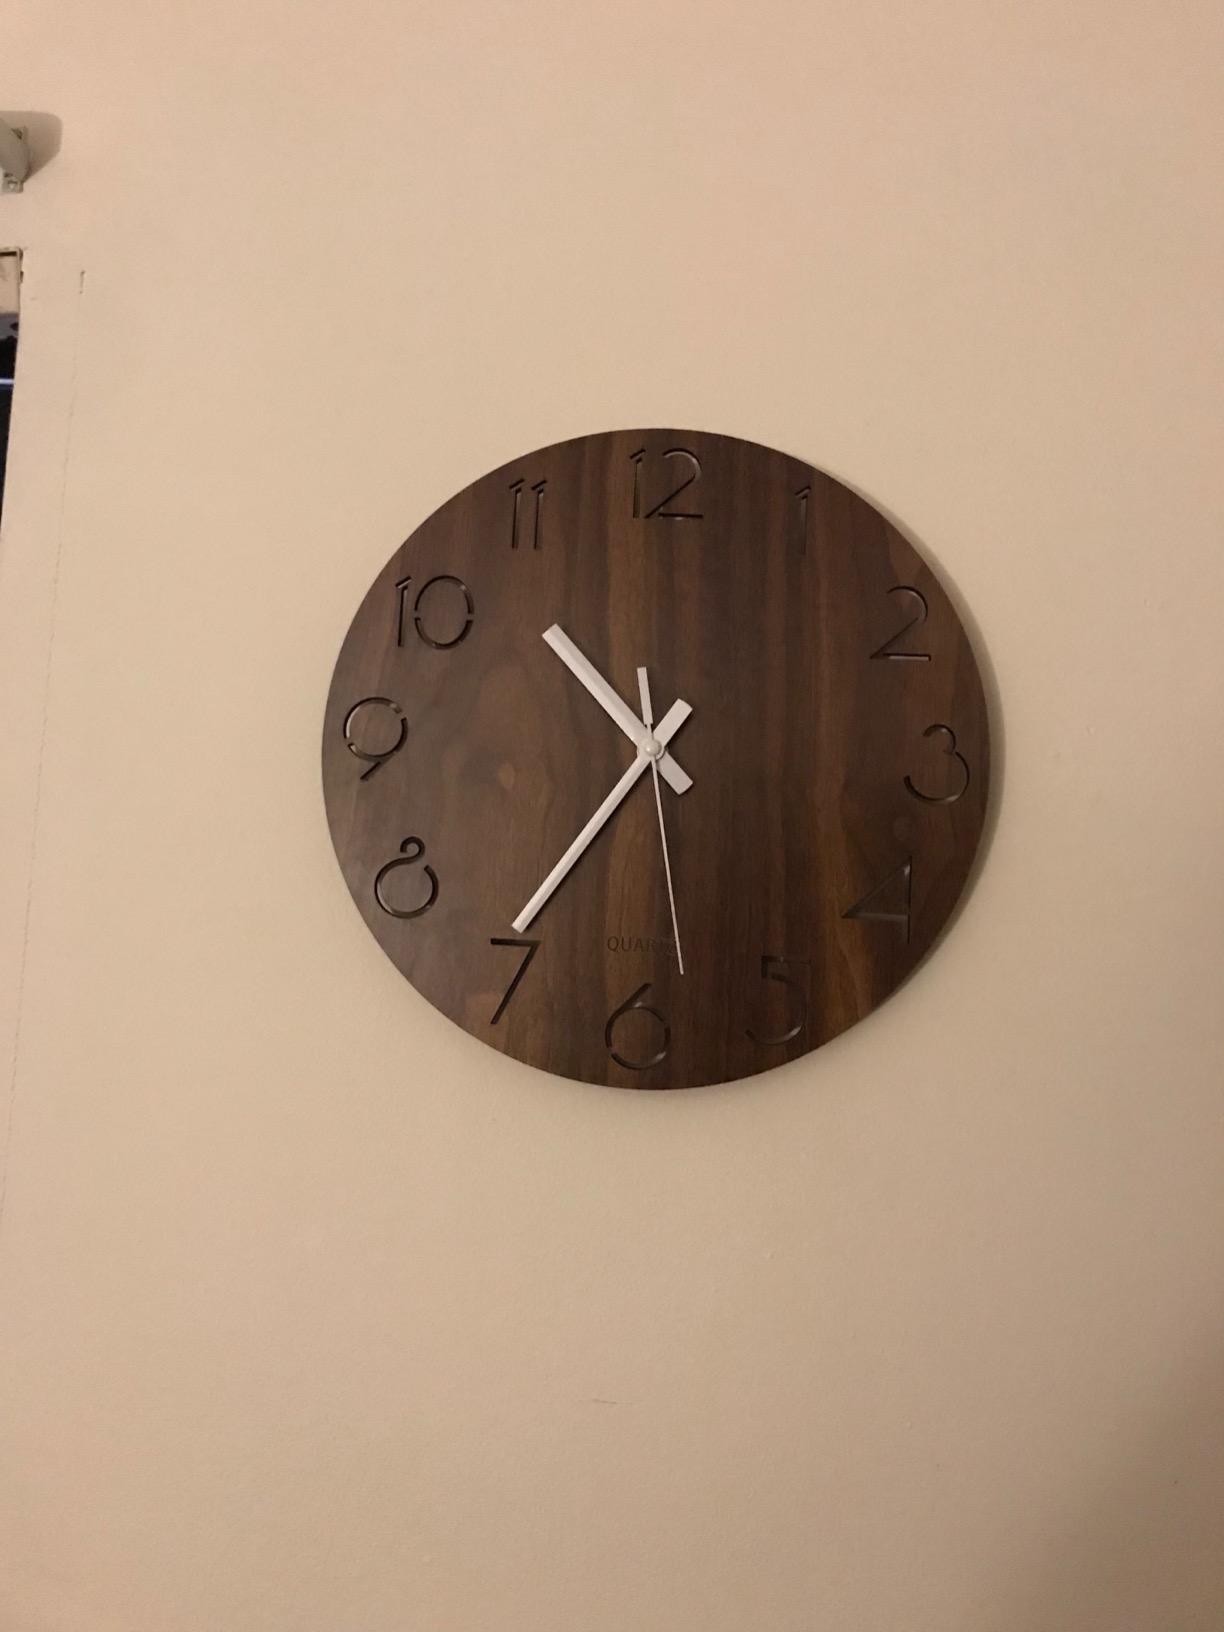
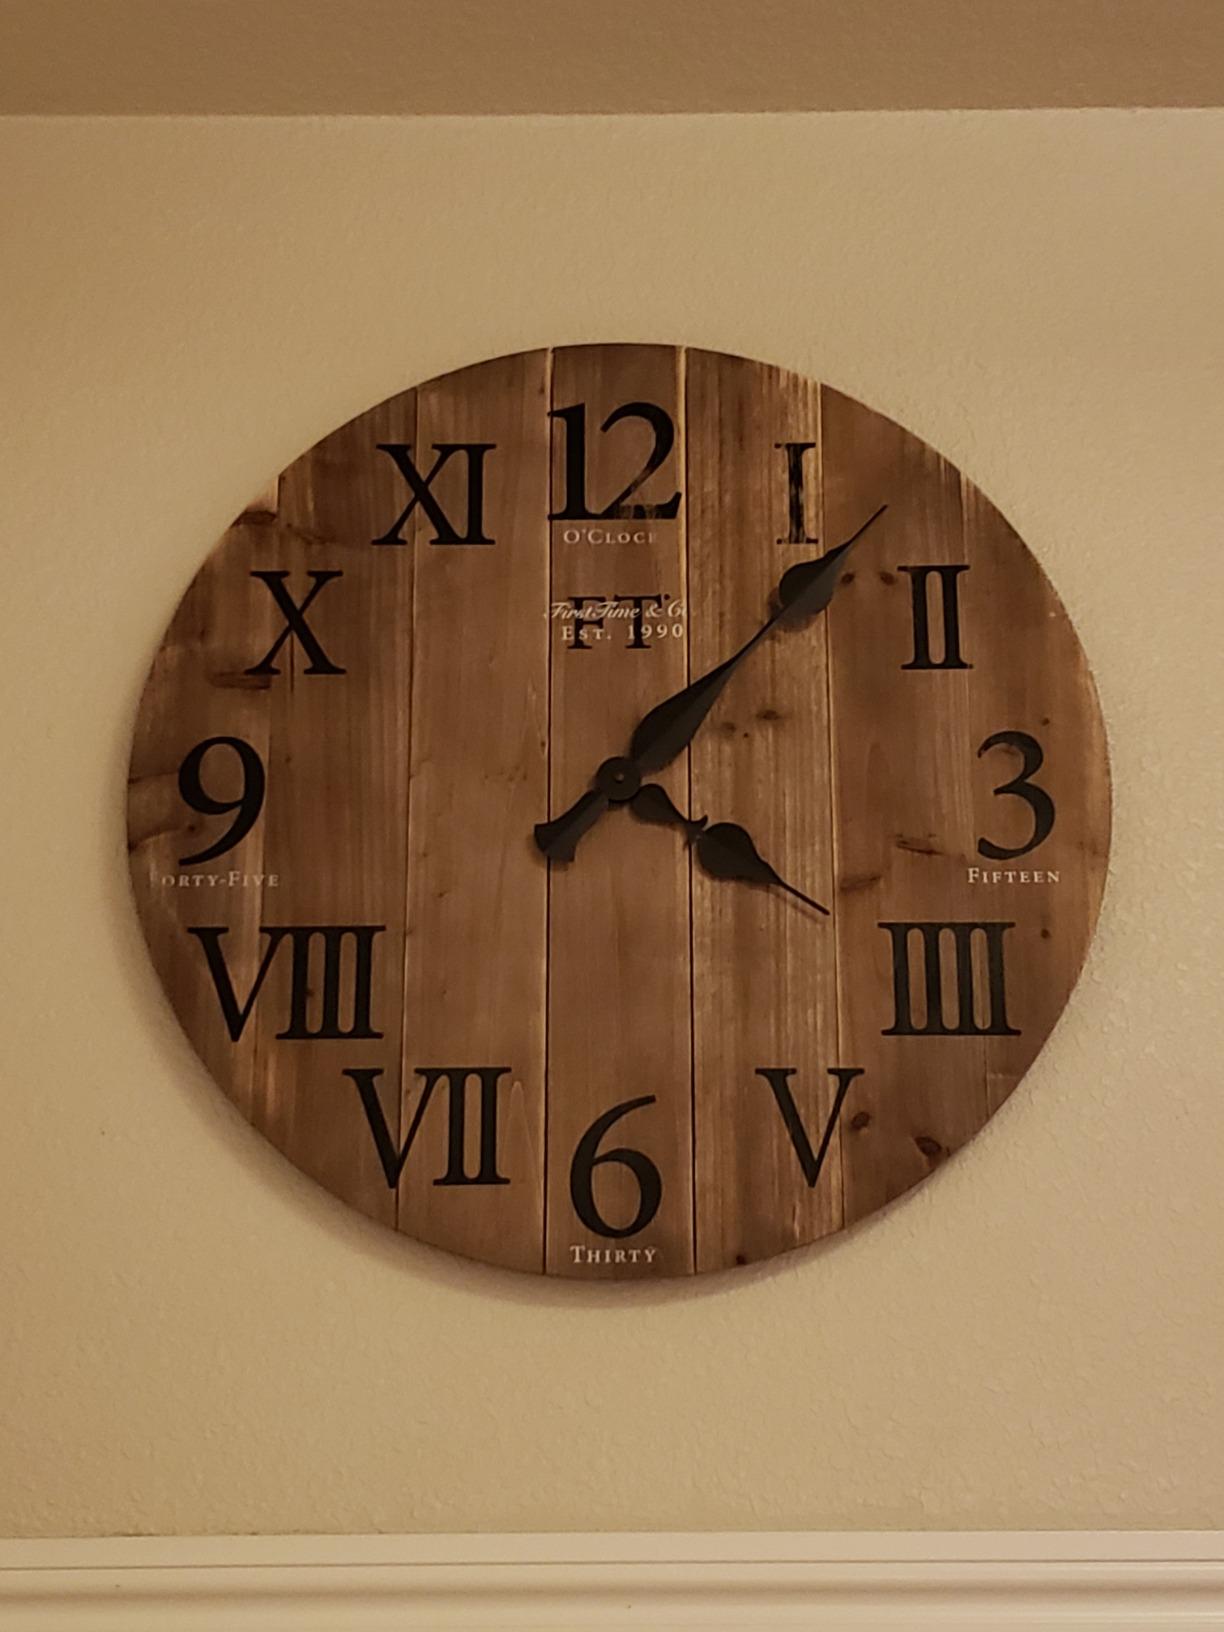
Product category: clock
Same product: no